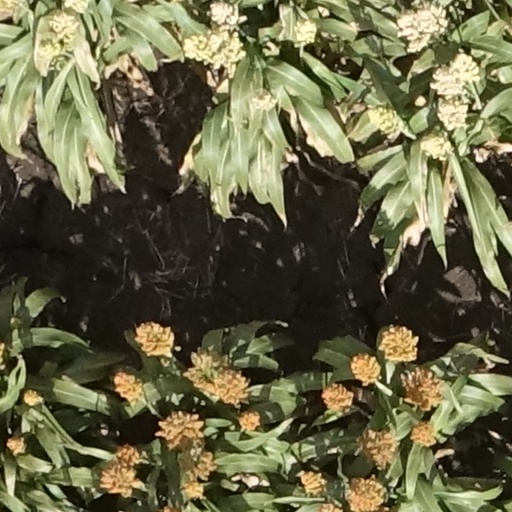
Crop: sorghum